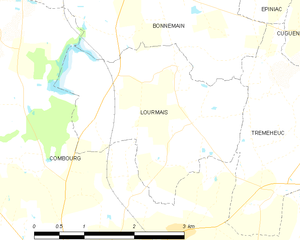
Lourmais est une commune française située dans le département d'Ille-et-Vilaine en région Bretagne, peuplée de 326 habitants.